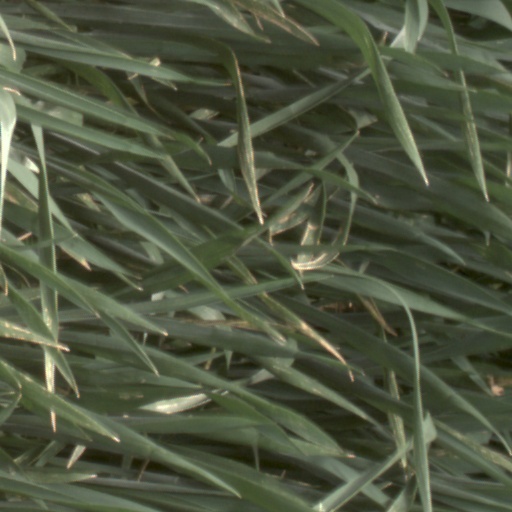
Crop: wheat